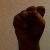
The image shows a hand gesture representing the letter 'S' in Indian Sign Language.